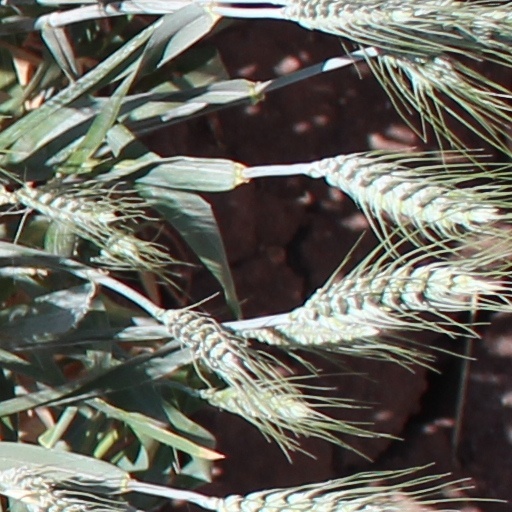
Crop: wheat